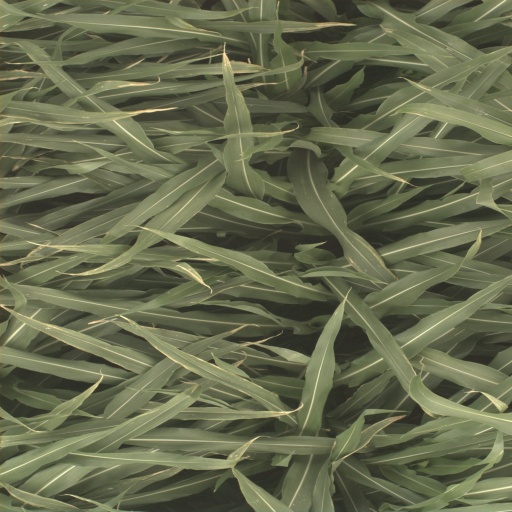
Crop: sorghum